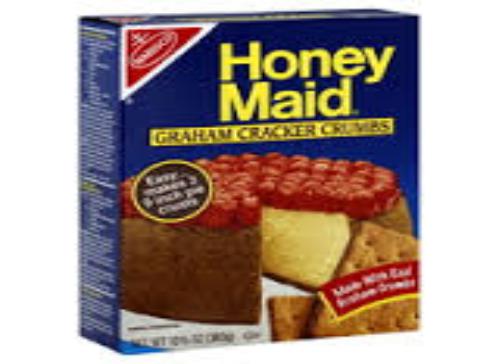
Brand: Honey Graham
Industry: Food